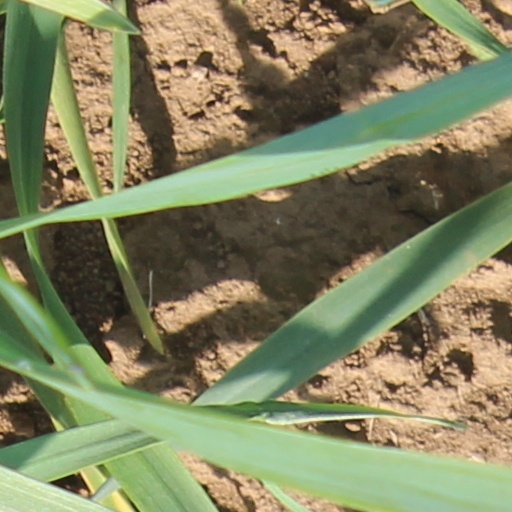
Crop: wheat